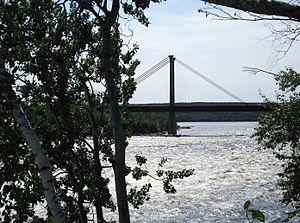
Vue sur la rivière Rupert et le pont de la Route de la Baie James enjambant la rivière
La rivière Rupert est un affluent de la rive est de la baie James, coulant vers l'ouest dans la municipalité de Eeyou Istchee Baie-James, dans la région administrative du Nord-du-Québec, au Québec, au Canada. Elle est l’une des dix plus grandes rivières du Québec.
La Route de la Baie-James est une route isolée longue de 620 km qui traverse la région de la Jamésie dans le nord-ouest de la province du Québec. Elle constitue le prolongement nordique de la route 109 et relie les villes de Matagami et de Radisson. La route est pavée du début à la fin, entretenue et déneigée en hiver. Depuis 2002, elle n’a plus le statut de route provinciale et est maintenant administrée par la Société de développement de la Baie-James La route attire de nombreux touristes désirant se rendre jusqu’à la baie James.